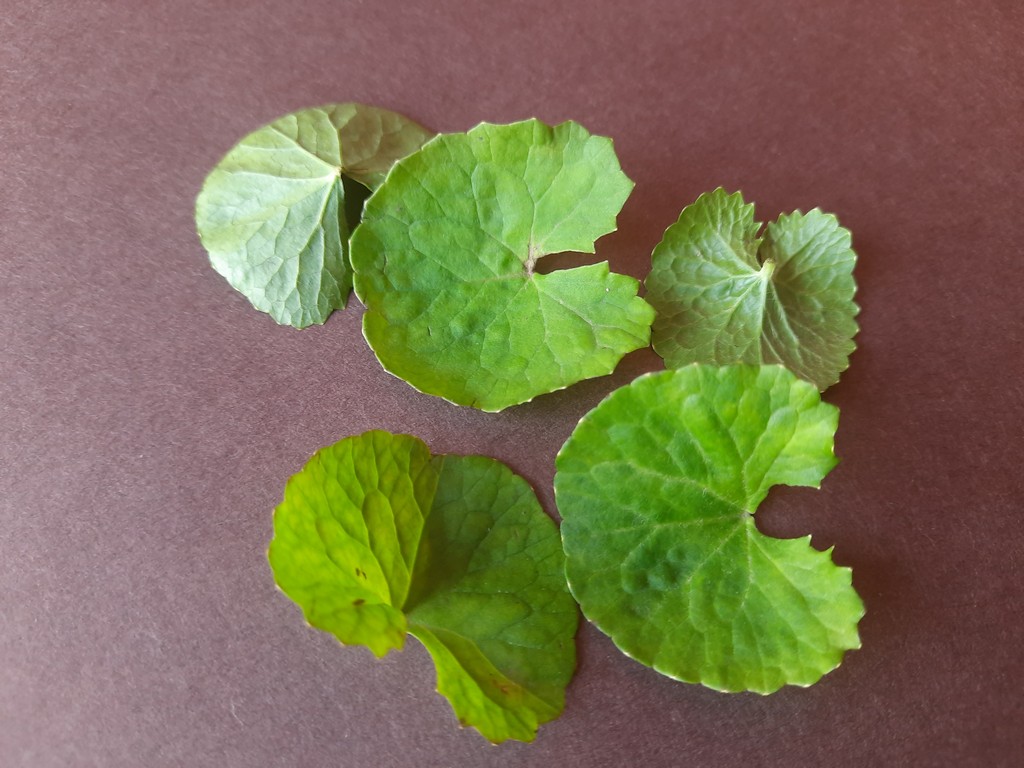
Label: Healthy